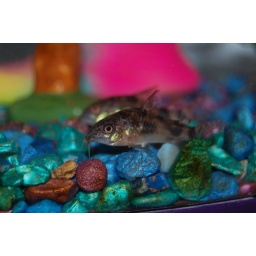
the only cats I let in the house